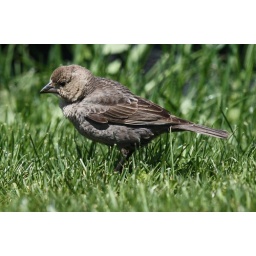
A female brown-headed Cowbird forages in the grass in Hatchville, Falmouth, Cape Cod, Massachusetts - May 9, 2010